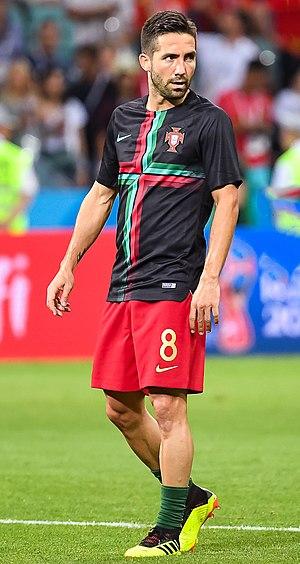
João Filipe Iria Santos Moutinho, plus connu sous le nom de João Moutinho, est un footballeur international portugais né le 8 septembre 1986 à Portimão.